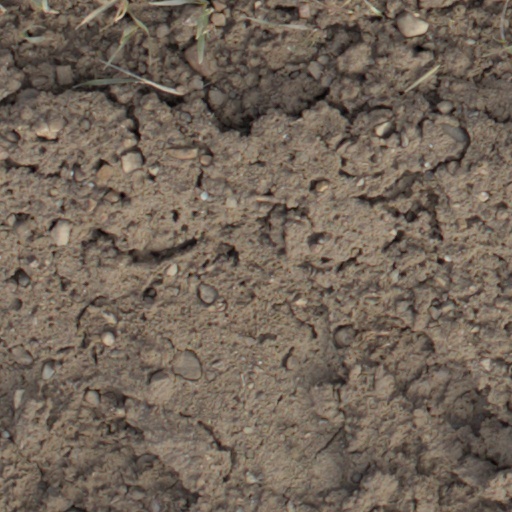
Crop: wheat